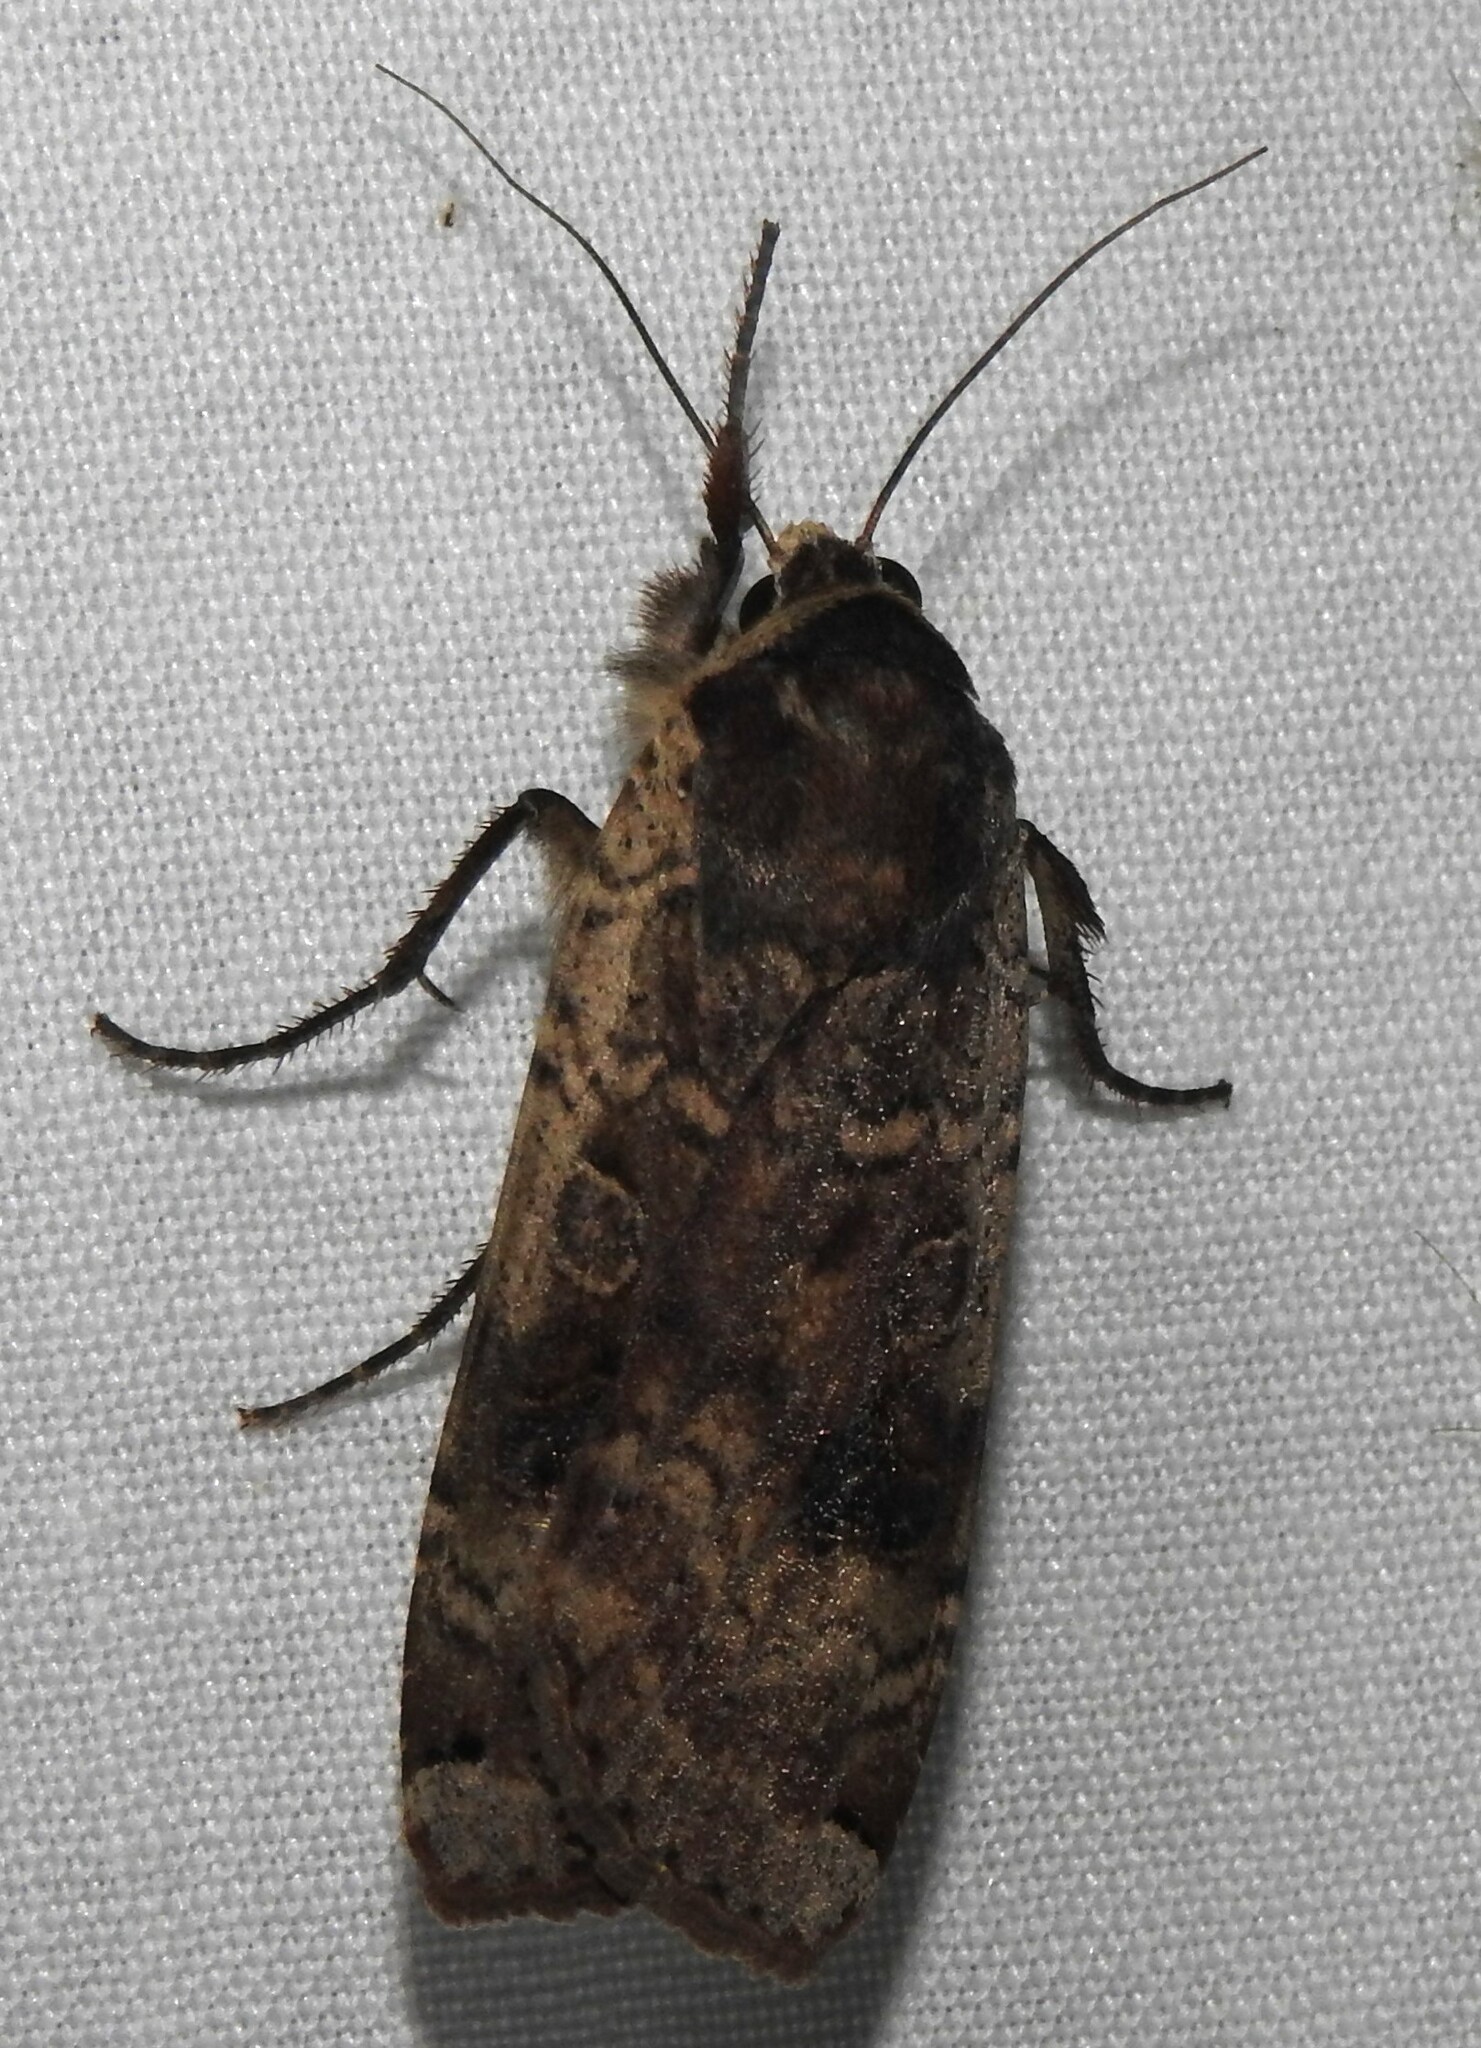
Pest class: cutworms